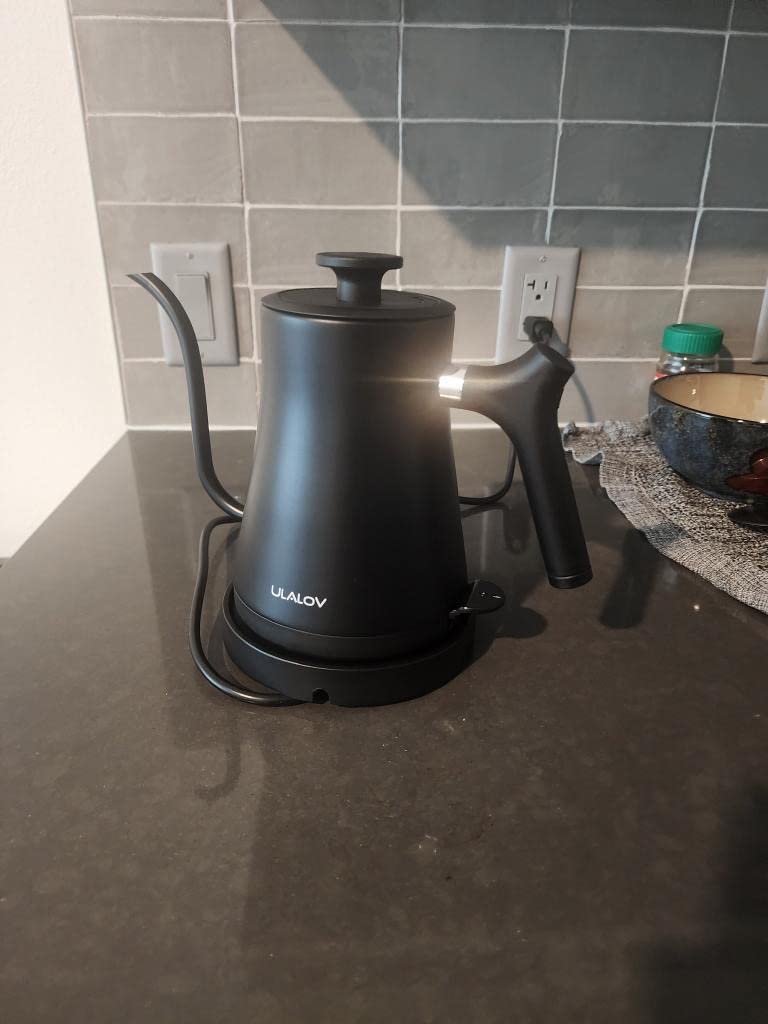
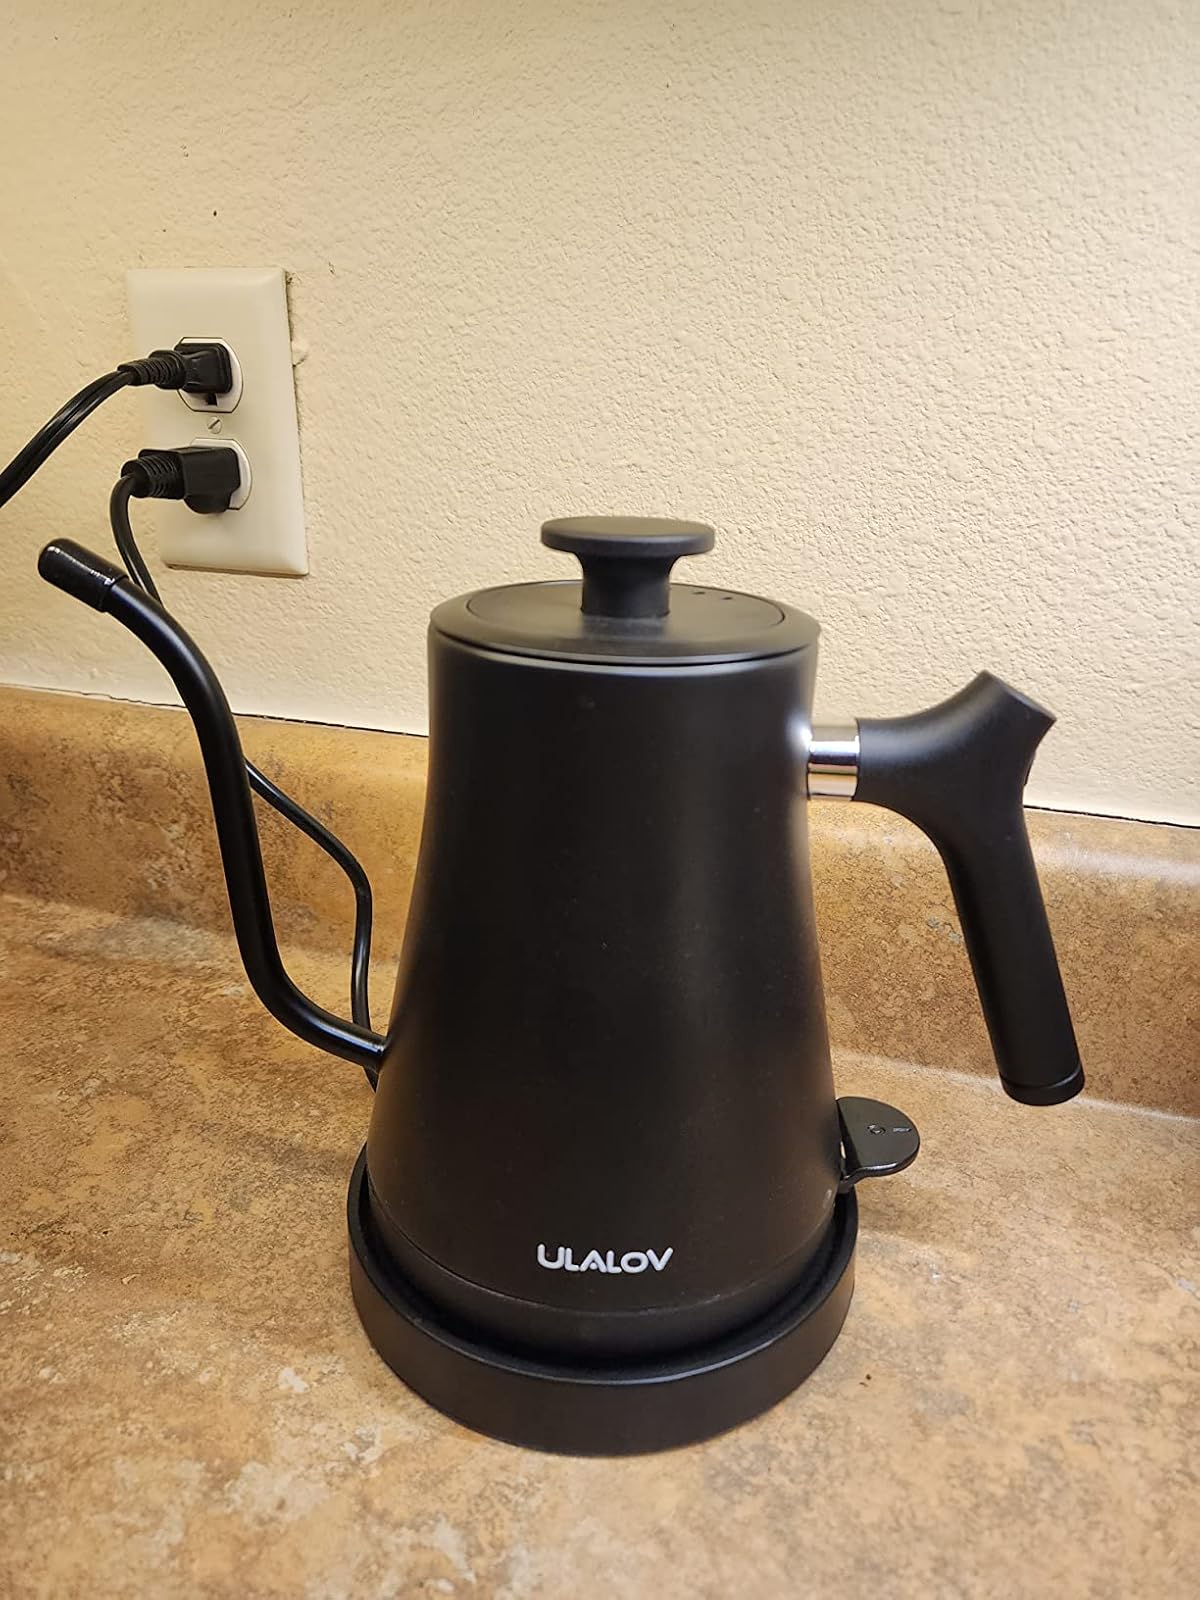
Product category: items_kettle
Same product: yes